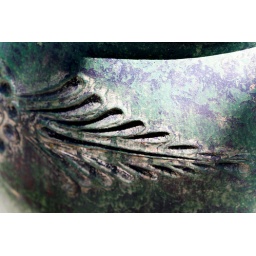
sometimes the pot the plant is in is better than the actual plant...